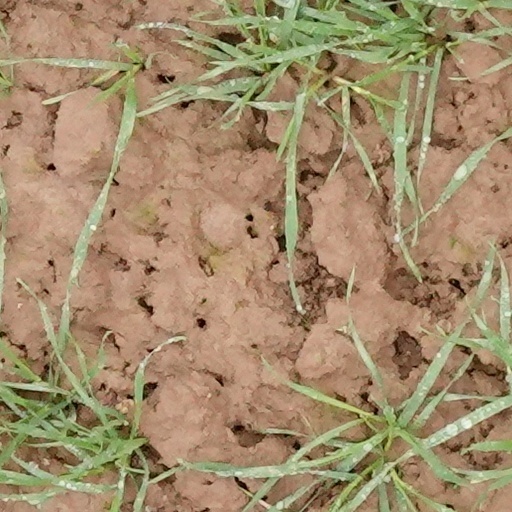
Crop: wheat